Dongfeng Motor Corporation

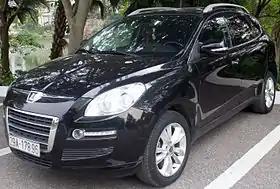
A Luxgen 7

Dongfeng Skio is a sub-brand of Dongfeng that focuses on producing electric vehicles. The current lineup are mostly Dongfeng-petrol-car-based electric vehicles.